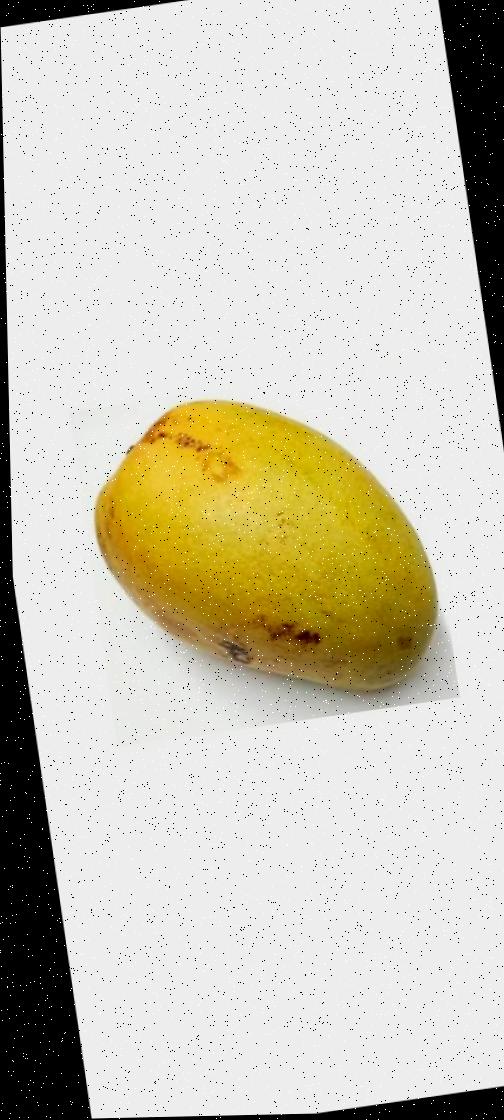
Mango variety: Bari-11